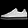
Label: Sneaker